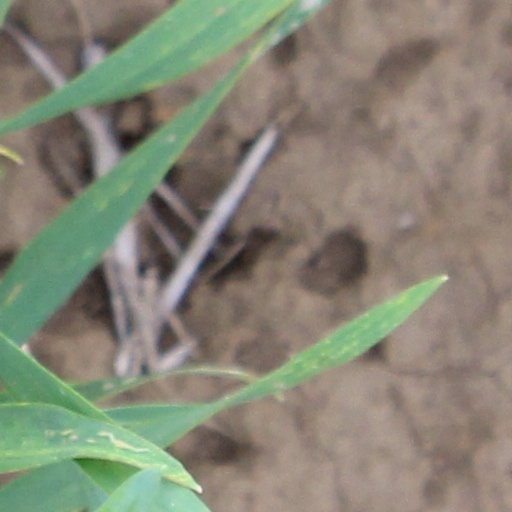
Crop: wheat